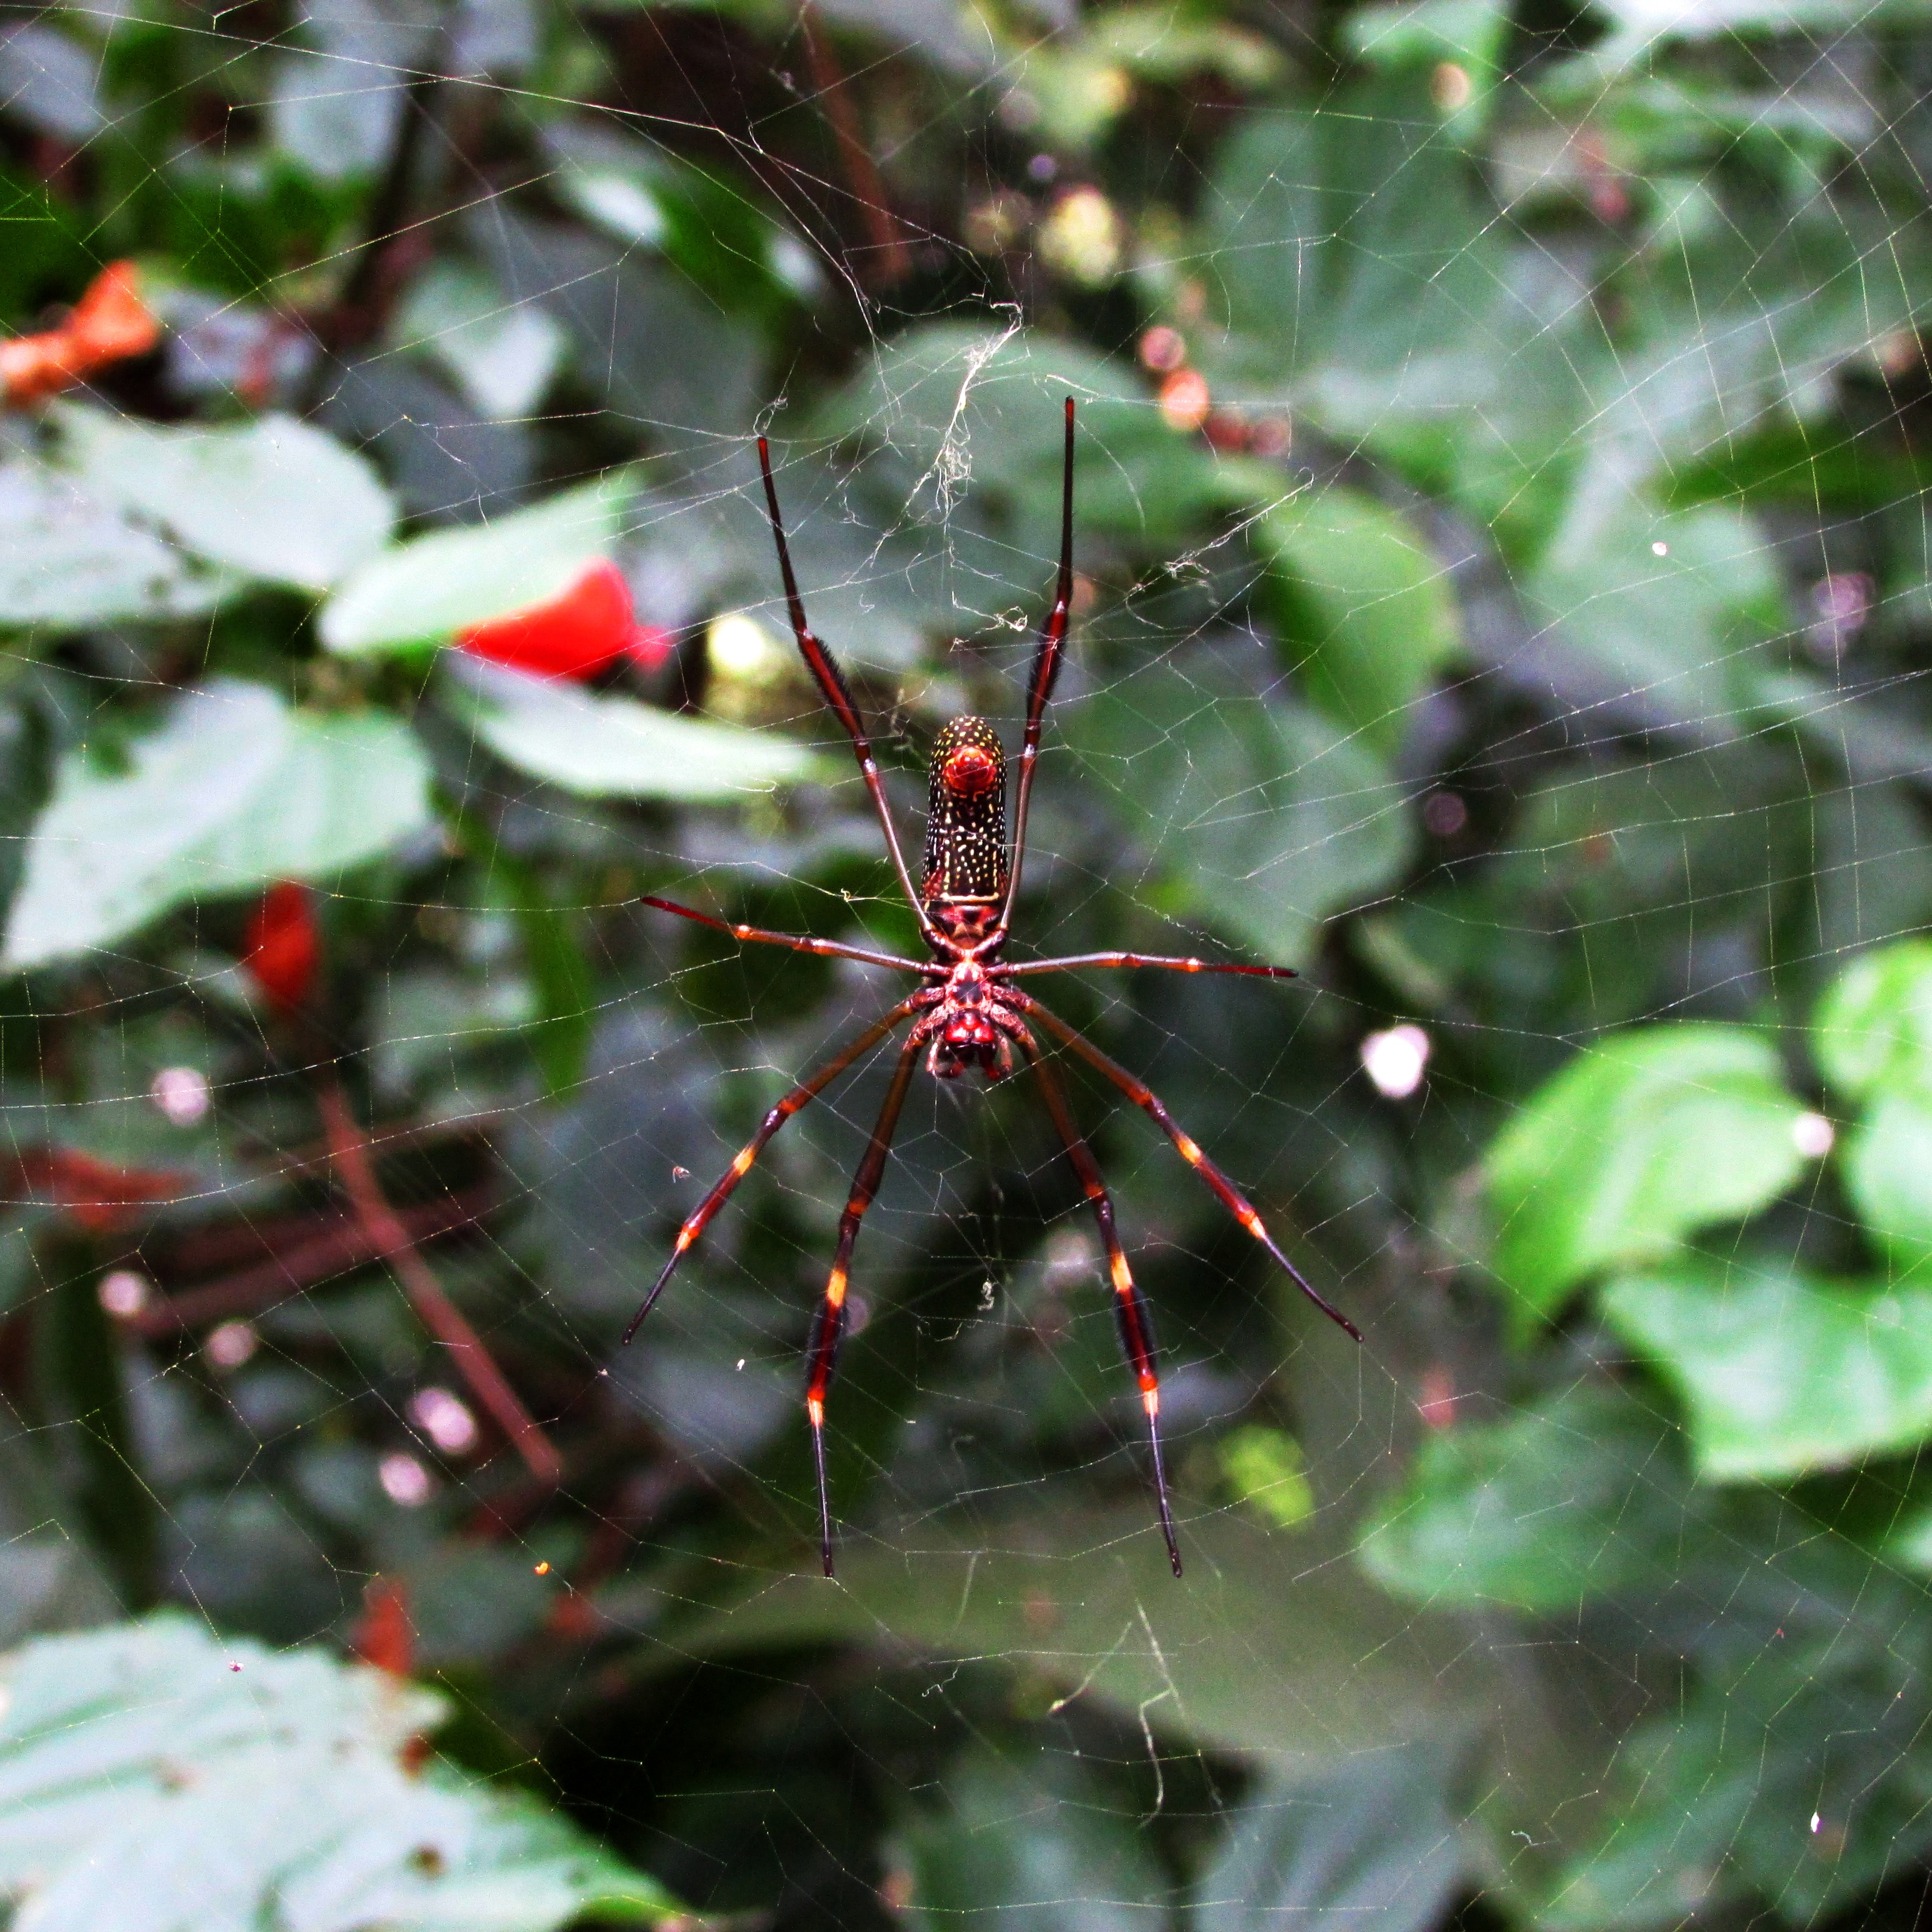
plant, web, insect, macro, flora, invertebrate, spider web, spider, vegetation, arachnid, organism, arthropod